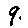
Label: 9